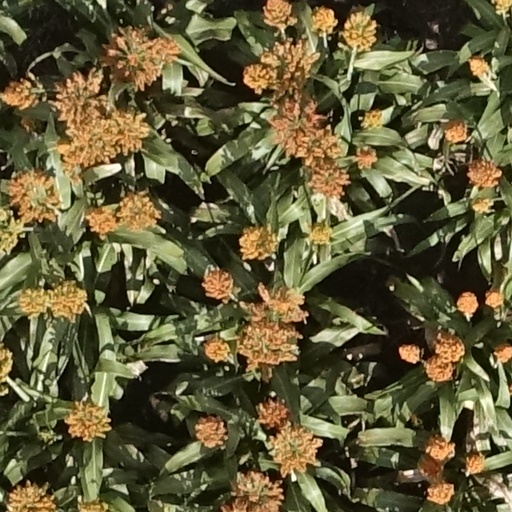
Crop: sorghum